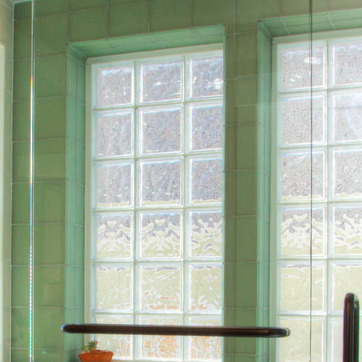
Material: glass